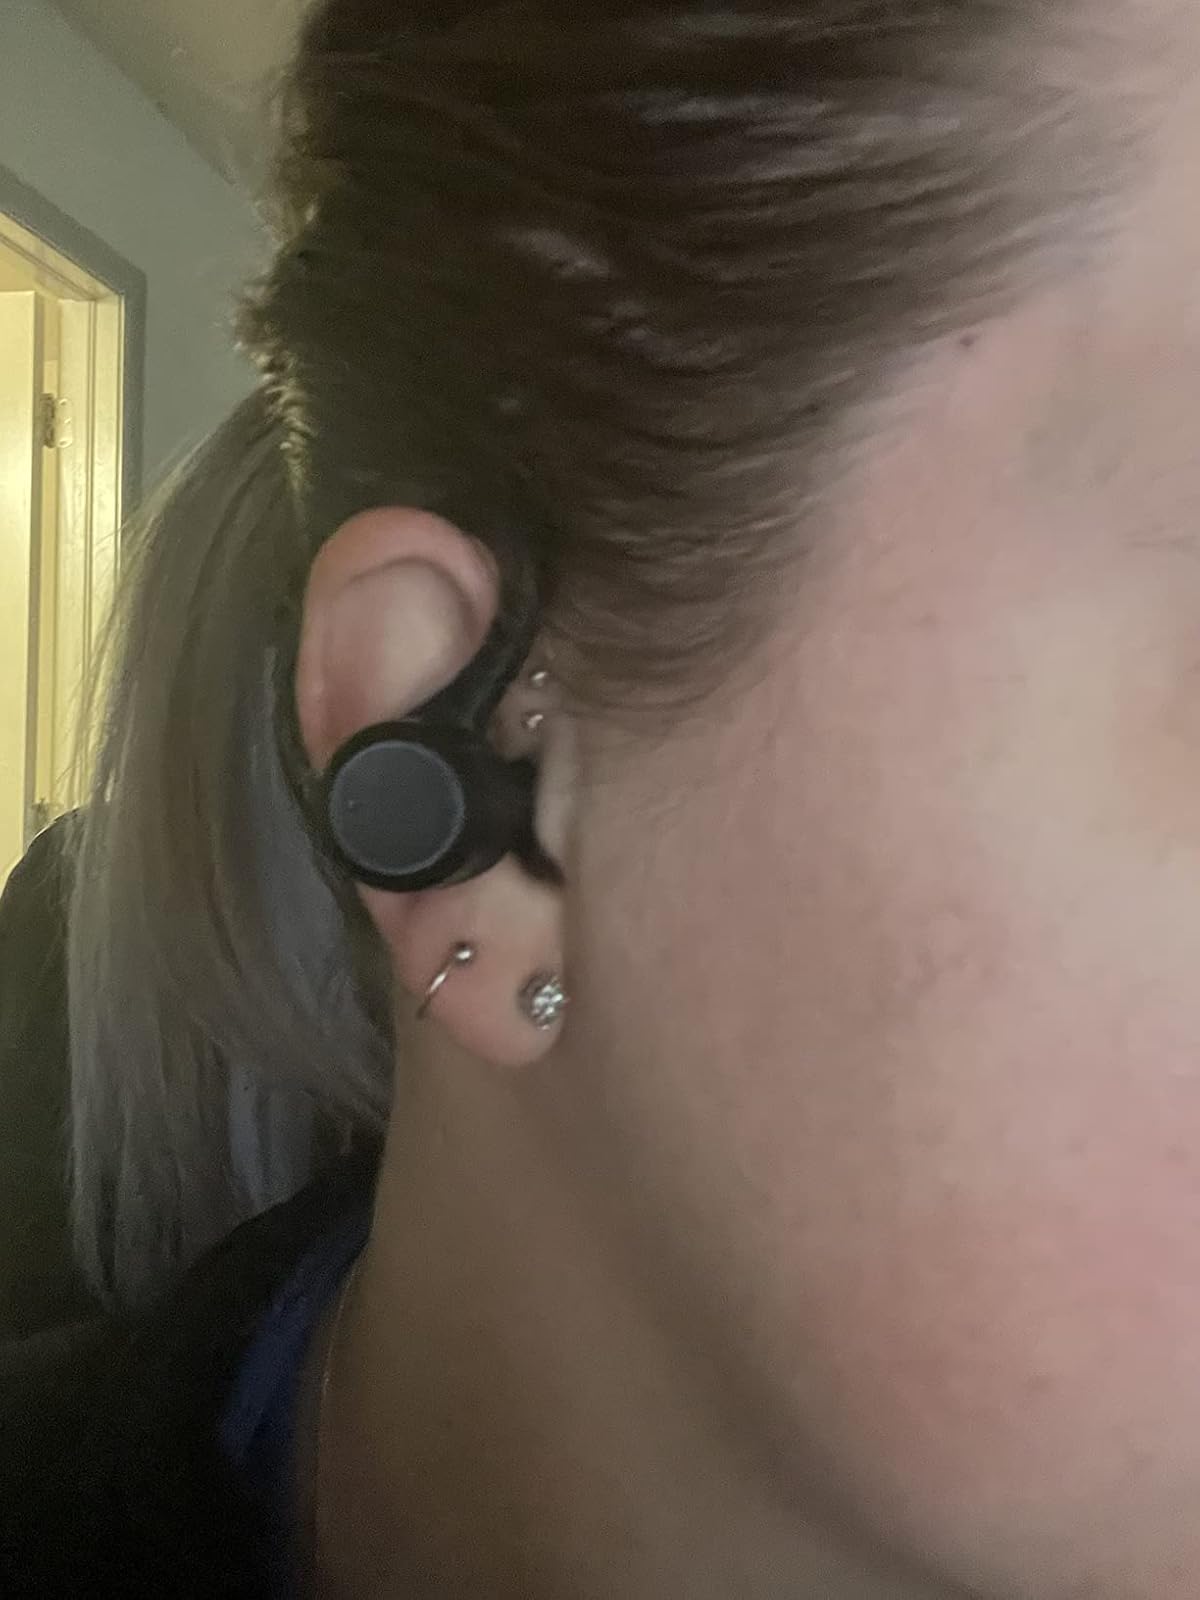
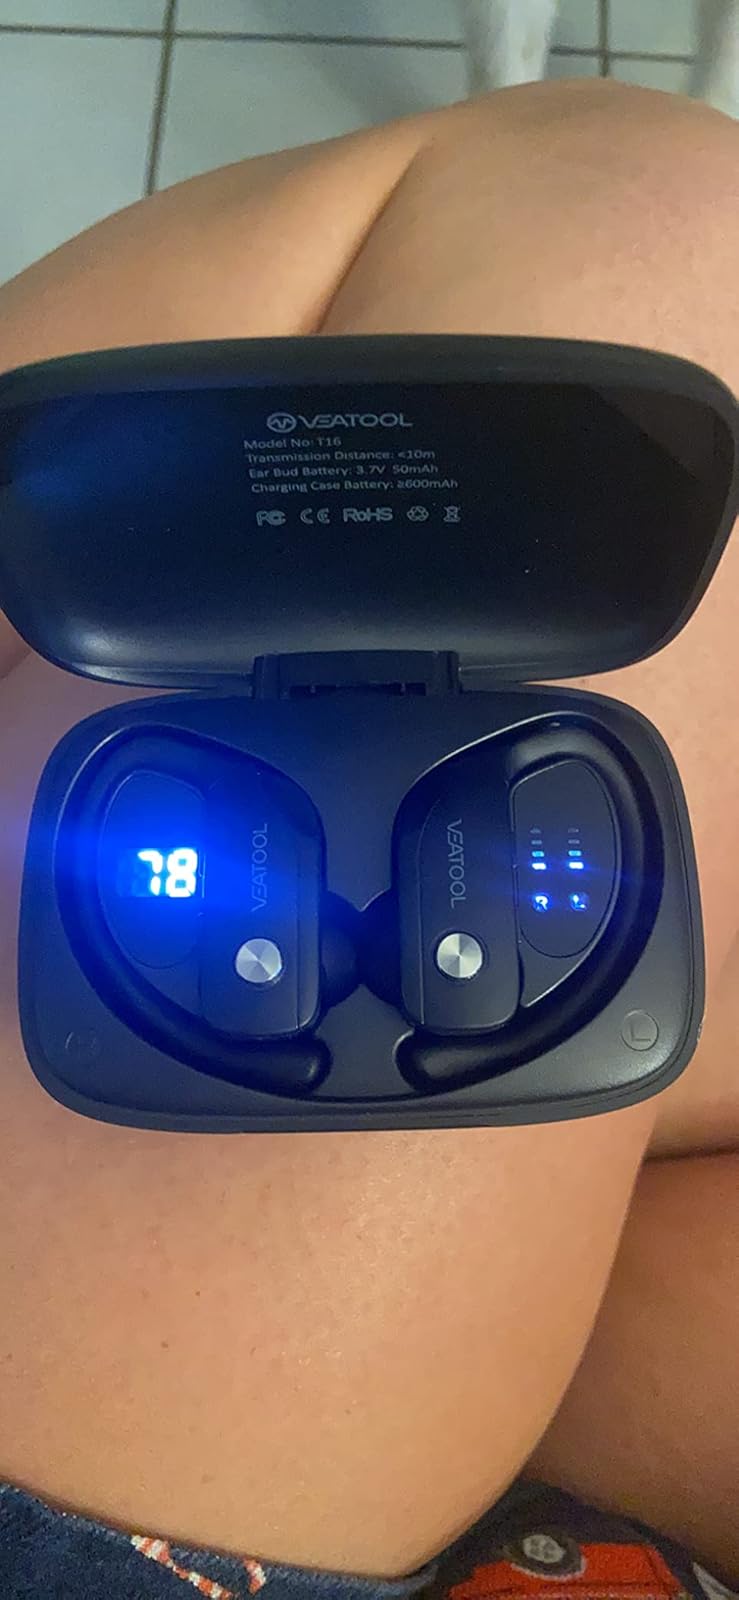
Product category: earbuds
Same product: no